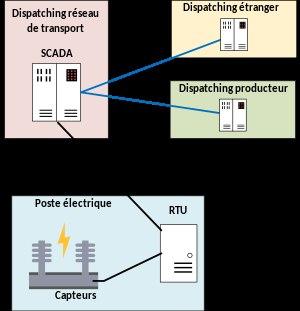
D’après la Commission Electrotechnique Internationale, la téléconduite est :